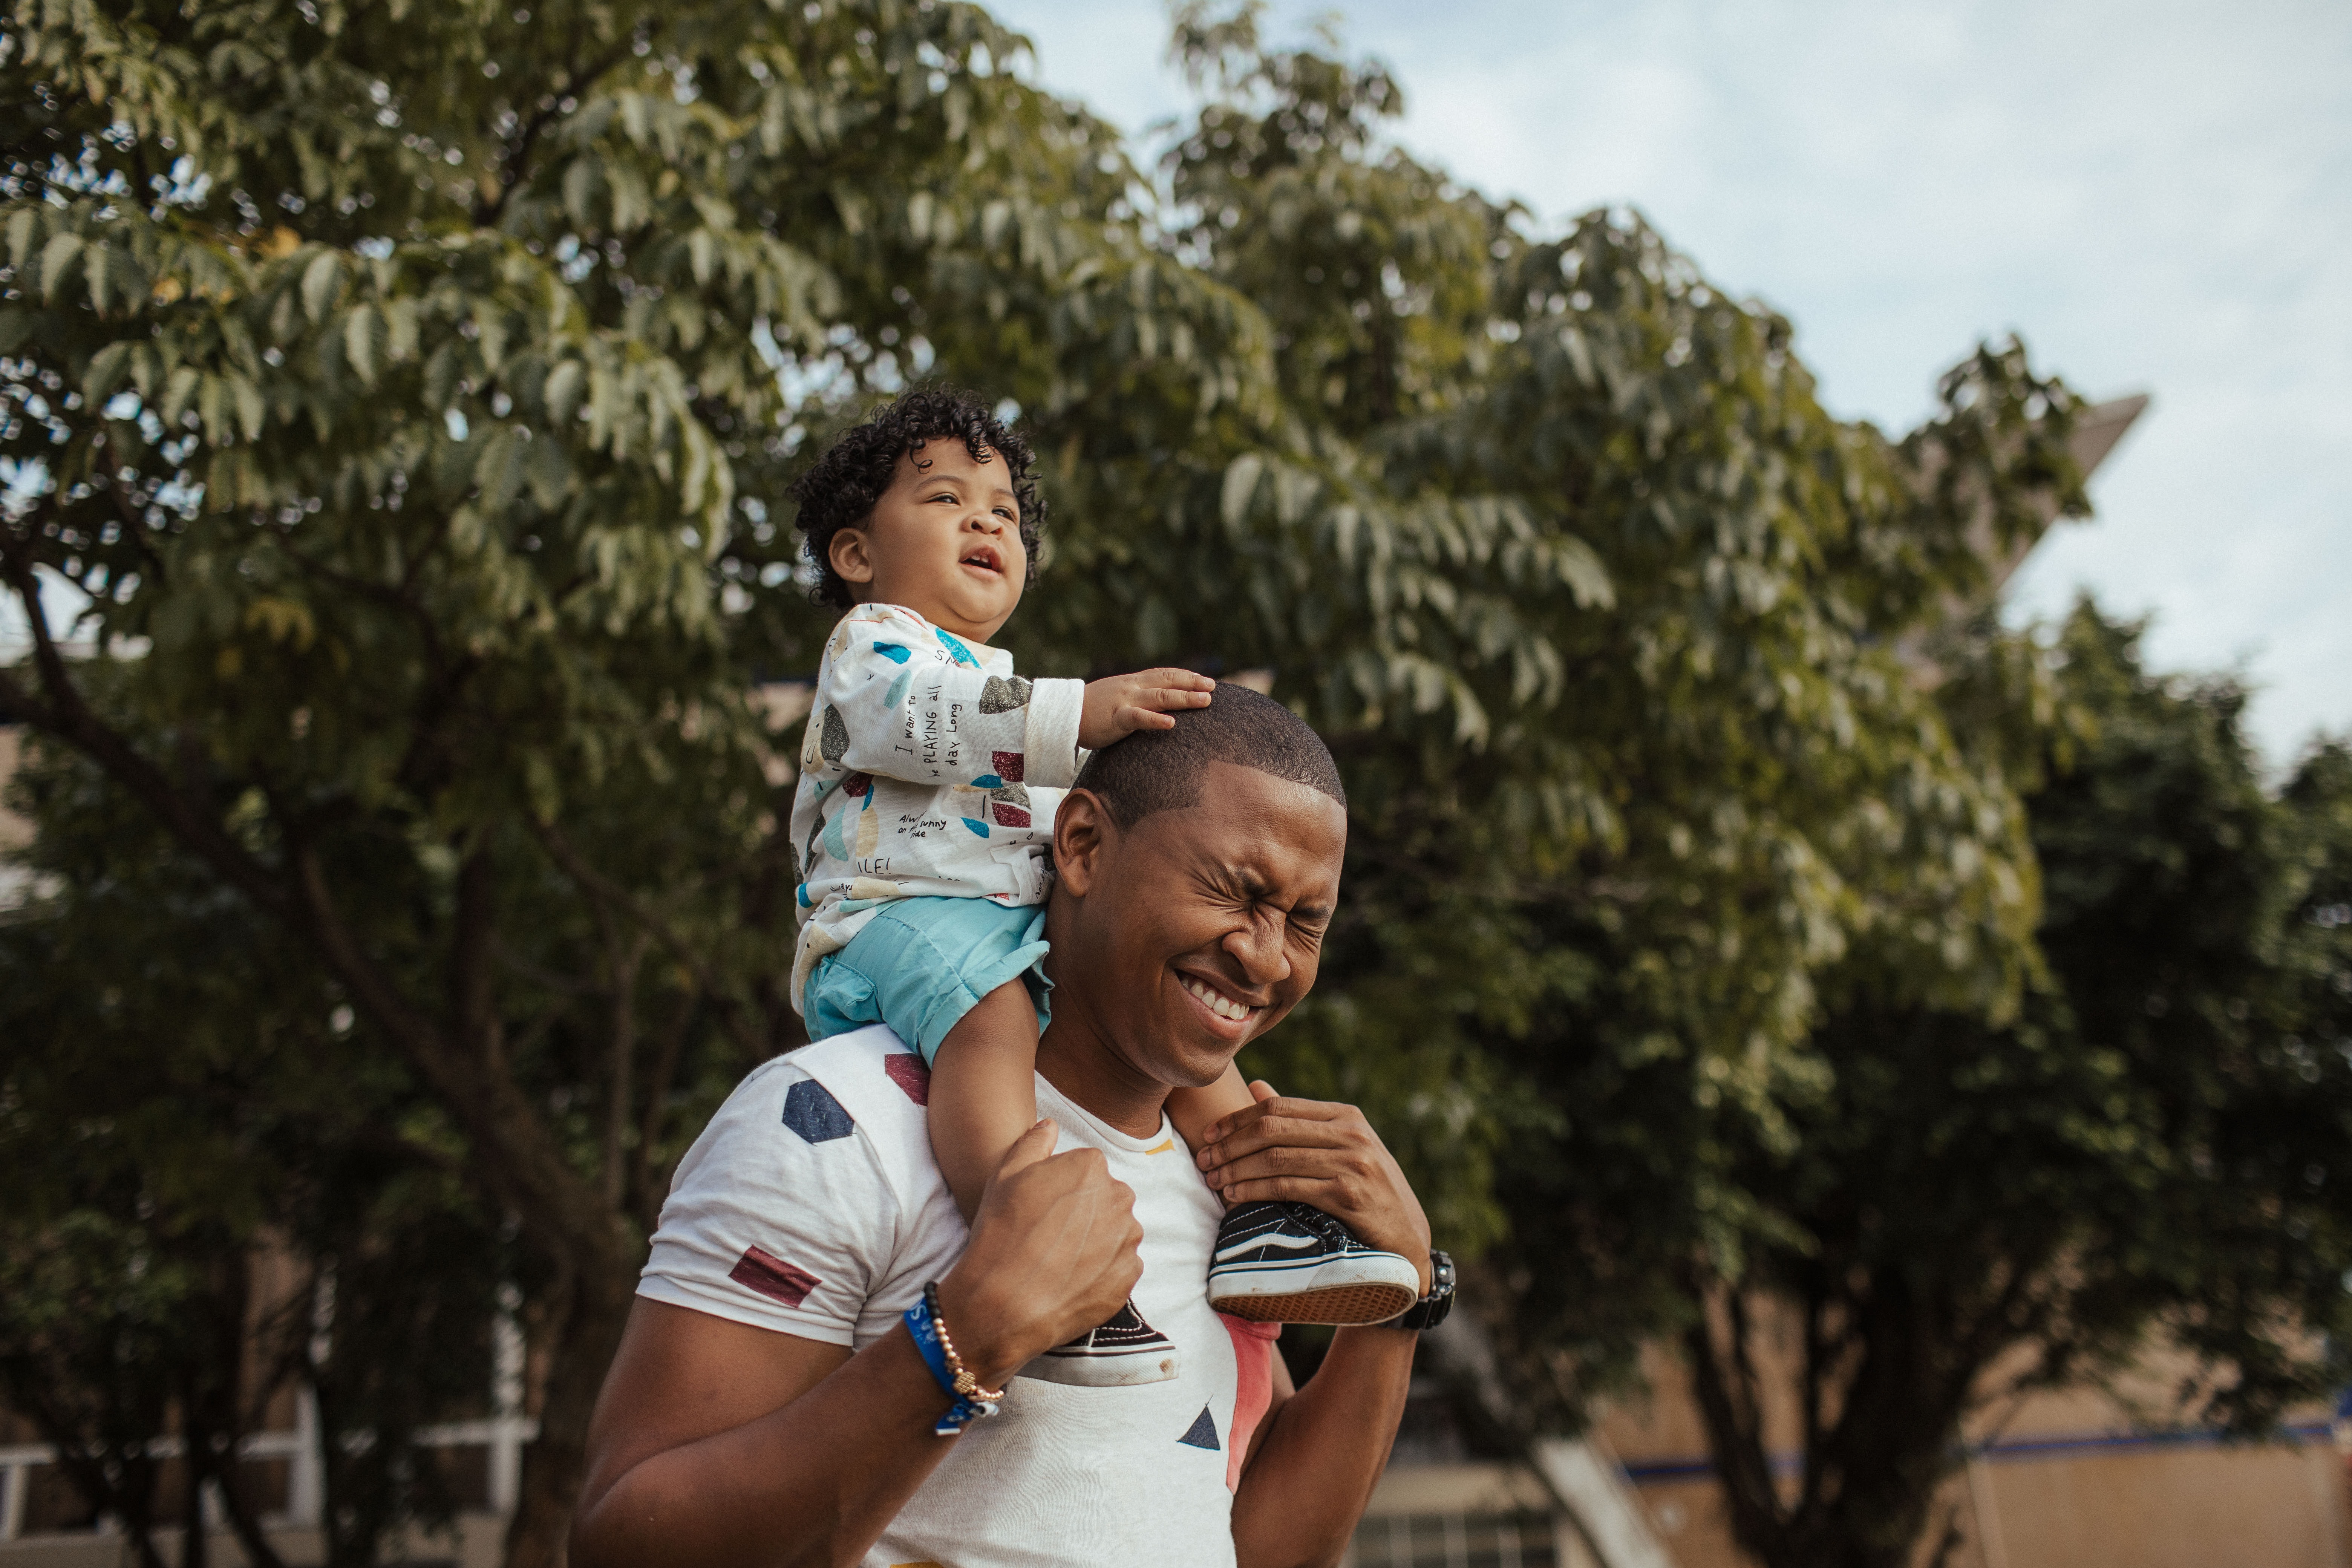
people, fun, tree, photography, child, recreation, vacation, championship, plant, competition event, leisure, happy, house, tourism